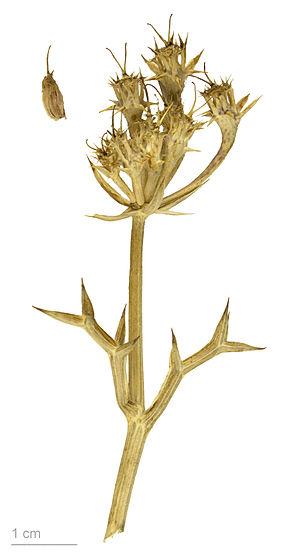
Echinophora spinosa est une espèce de plante herbacée méditerranéenne de la famille des Apiacées.